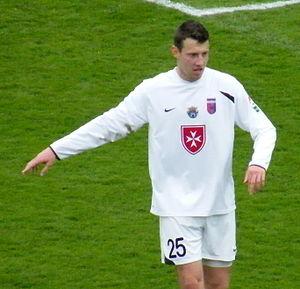
Ákos Elek est un joueur de football international hongrois. Il joue au poste de milieu défensif pour le Fehérvár FC.